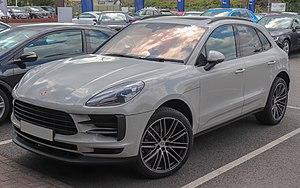
La Porsche Macan est un SUV compact du constructeur allemand Porsche, lancé en 2014. Basé sur la Audi Q5, il a une taille légèrement inférieure au Cayenne. Il se décline en cinq versions : Macan « standard », S, S Diesel, GTS et Turbo.